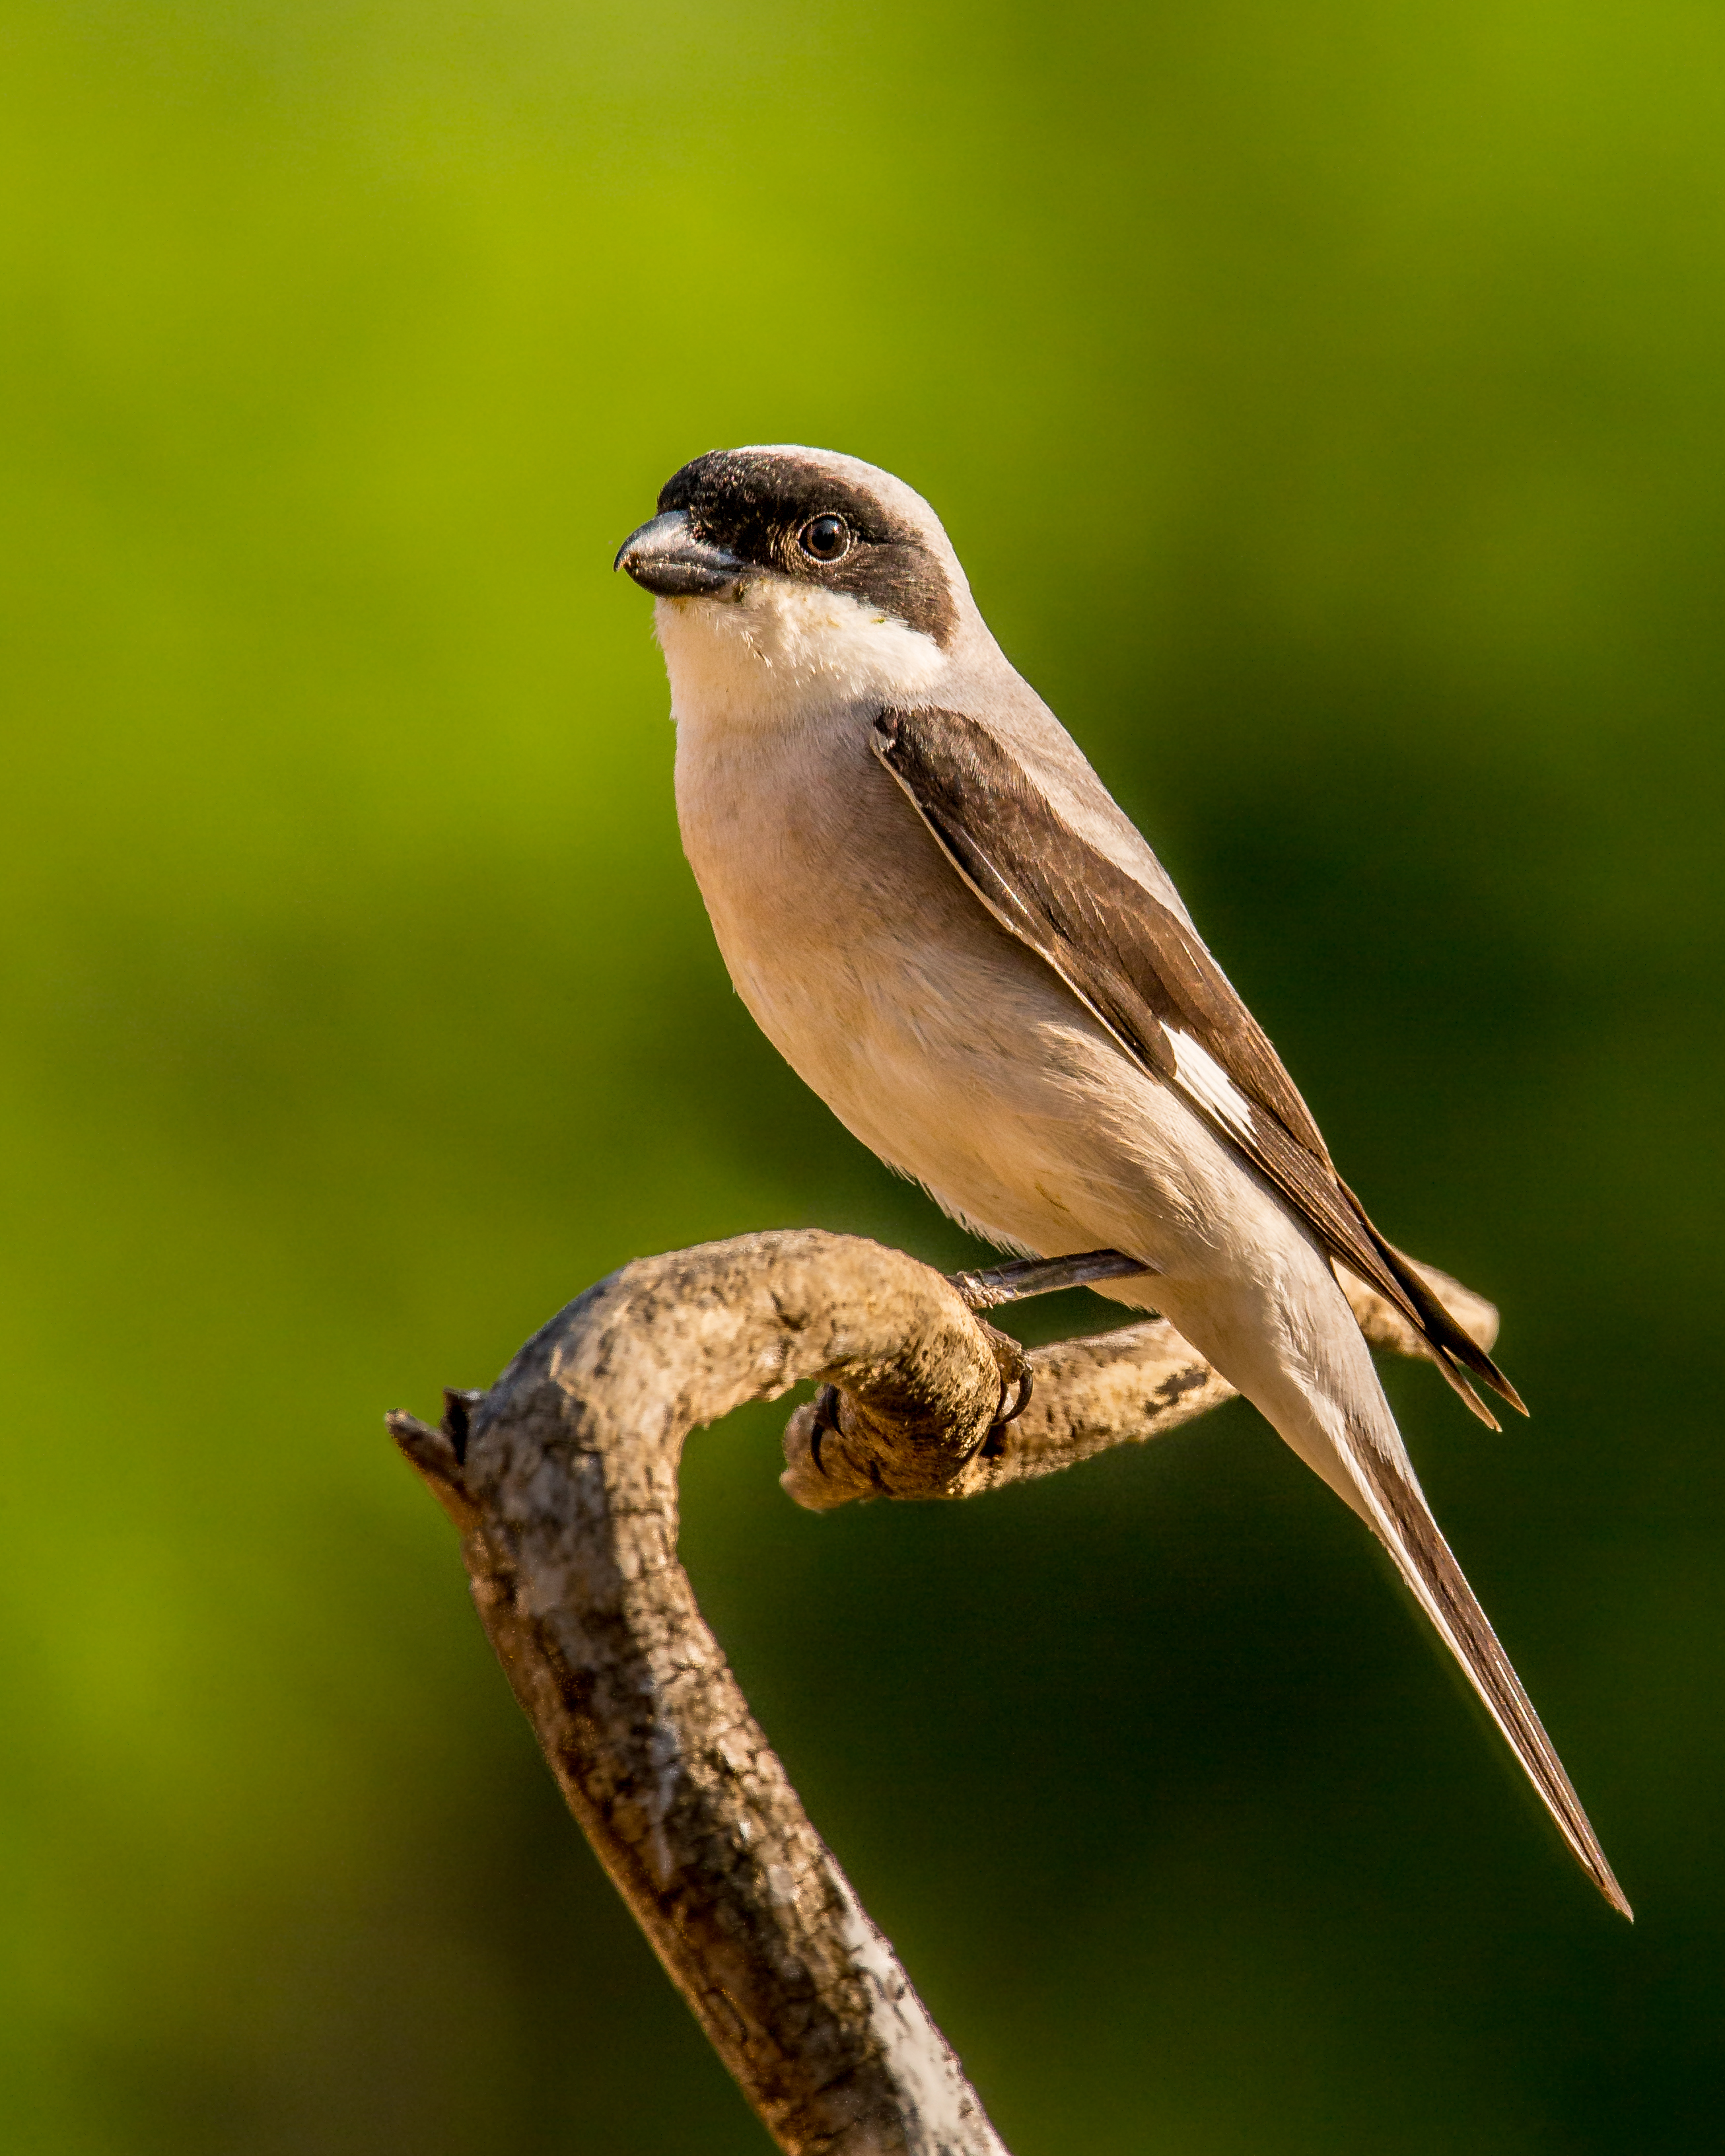
nature, branch, bird, wildlife, beak, fauna, close up, vertebrate, hungary, sparrow, finch, andymorffew, morffew, lessergreyshrike, brambling, macro photography, house sparrow, old world flycatcher, perching bird, nightingale